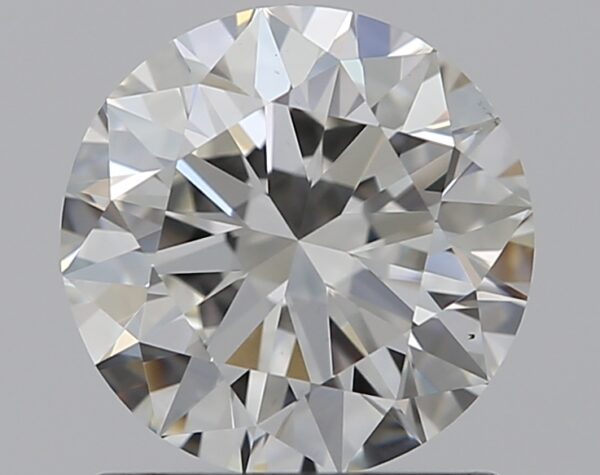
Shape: round
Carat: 1
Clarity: VS1
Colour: G
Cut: EX
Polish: EX
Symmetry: EX
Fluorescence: N
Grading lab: GIA
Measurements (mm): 6.39 x 6.43 x 3.95